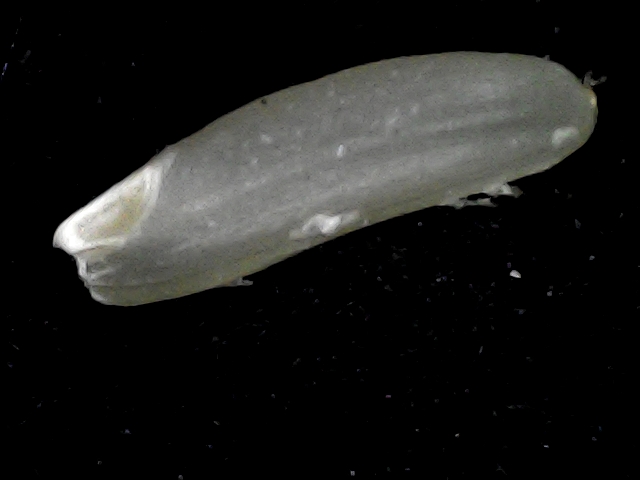
Rice variety: BD87